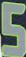
Number: 5